Torikeskus (Jyväskylä shopping centre)

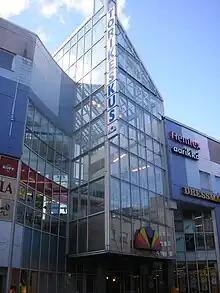
Torikeskus seen from Väinönkatu.

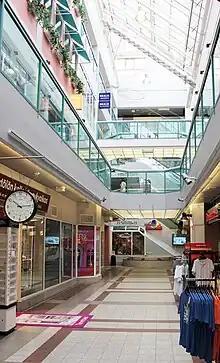
Interior of Torikeskus.

Torikeskus is a shopping centre in the centre of Jyväskylä, Finland. The stores in Torikeskus are mainly concentrated on beauty care, healthcare and fashion, and the shopping centre also includes numerous restaurants. There are about forty different business in total in the shopping centre.